Morrissey Hall (University of Notre Dame)

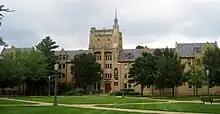
Morrissey Hall

Morrissey Hall features some of the most elaborate architecture of any dorm on campus. With its elaborate masonry and tall tower, Morrissey's exterior is most impressive. It became the center of the 'Gold Coast', the complex formed by Morrissey, Lyons and Howard, and the masterpiece of Kervick and Fagan. The elaborate stonework, reminiscent of Gothic cathedrals, and the well furnished entrance hall with the look of a gentleman's club with fine wood paneling and a fireplace made Morrissey one of the most elegant and fashionable constructions on campus at the time. Francis and Kervick incorporated asymmetrical details including an off-center front door, a one-sided spire and mismatched roof-lines. A statue of Morrissey's patron saint, the apostle Andrew, stands to the left of the dorm's entrance, a work of Hungarian sculptor Eugene Kormendi, who was sculptor in residence at Notre Dame. Morrissey's design was influenced by Tudor Gothic style, a more streamlined and less expensive version of collegiate gothic (following the work of Ralph Adams Cram on South Dining Hall).